Peace symbols

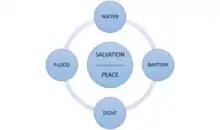

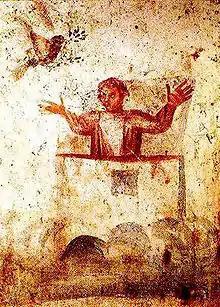
Wall painting from the early Christian Catacombs of Marcellinus and Peter in Rome, showing Noah, in the orante attitude of prayer, the dove and an olive branch

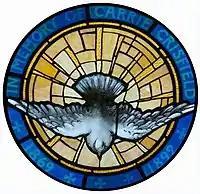
The descent of Holy Spirit in the Christian Trinity depicted as a dove of peace in a church memorial stained glass window

The use of a dove as a symbol of peace originated with early Christians, who portrayed baptism accompanied by a dove, often on their sepulchres.